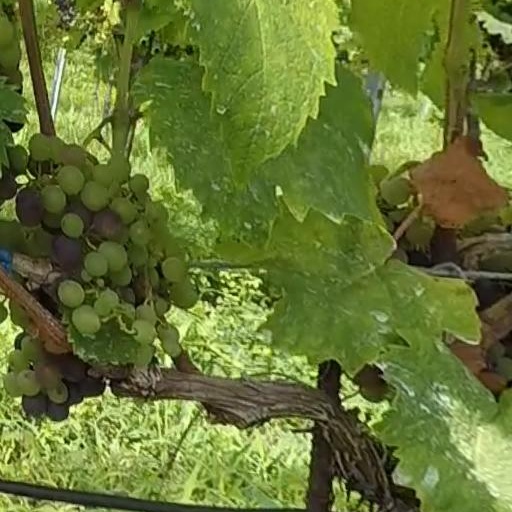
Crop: grape